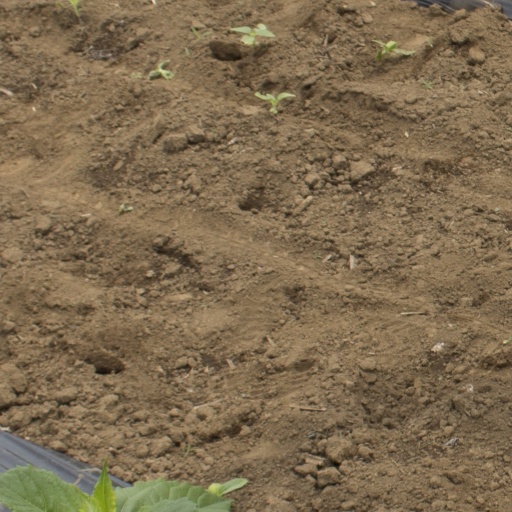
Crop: Jerusalem artichoke